Green parking lot

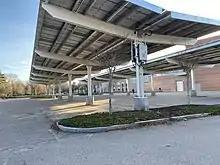
Solar canopies over a high school parking lot

The largest feature of the parking lot is its paved area, hence, by changing this surface to be more permeable to water the parking lot will drain better. Some surface options are open joint pavers, porous asphalt, pervious concrete, or a turf grid. Drainage may be an important part of a green parking lot because runoff is often a serious concern. In addition to using a more porous surface, a more porous subsurface may be used to maximize drainage through the parking lot surface. Drains and low-lying areas for water retention can also be components of a green parking lot.